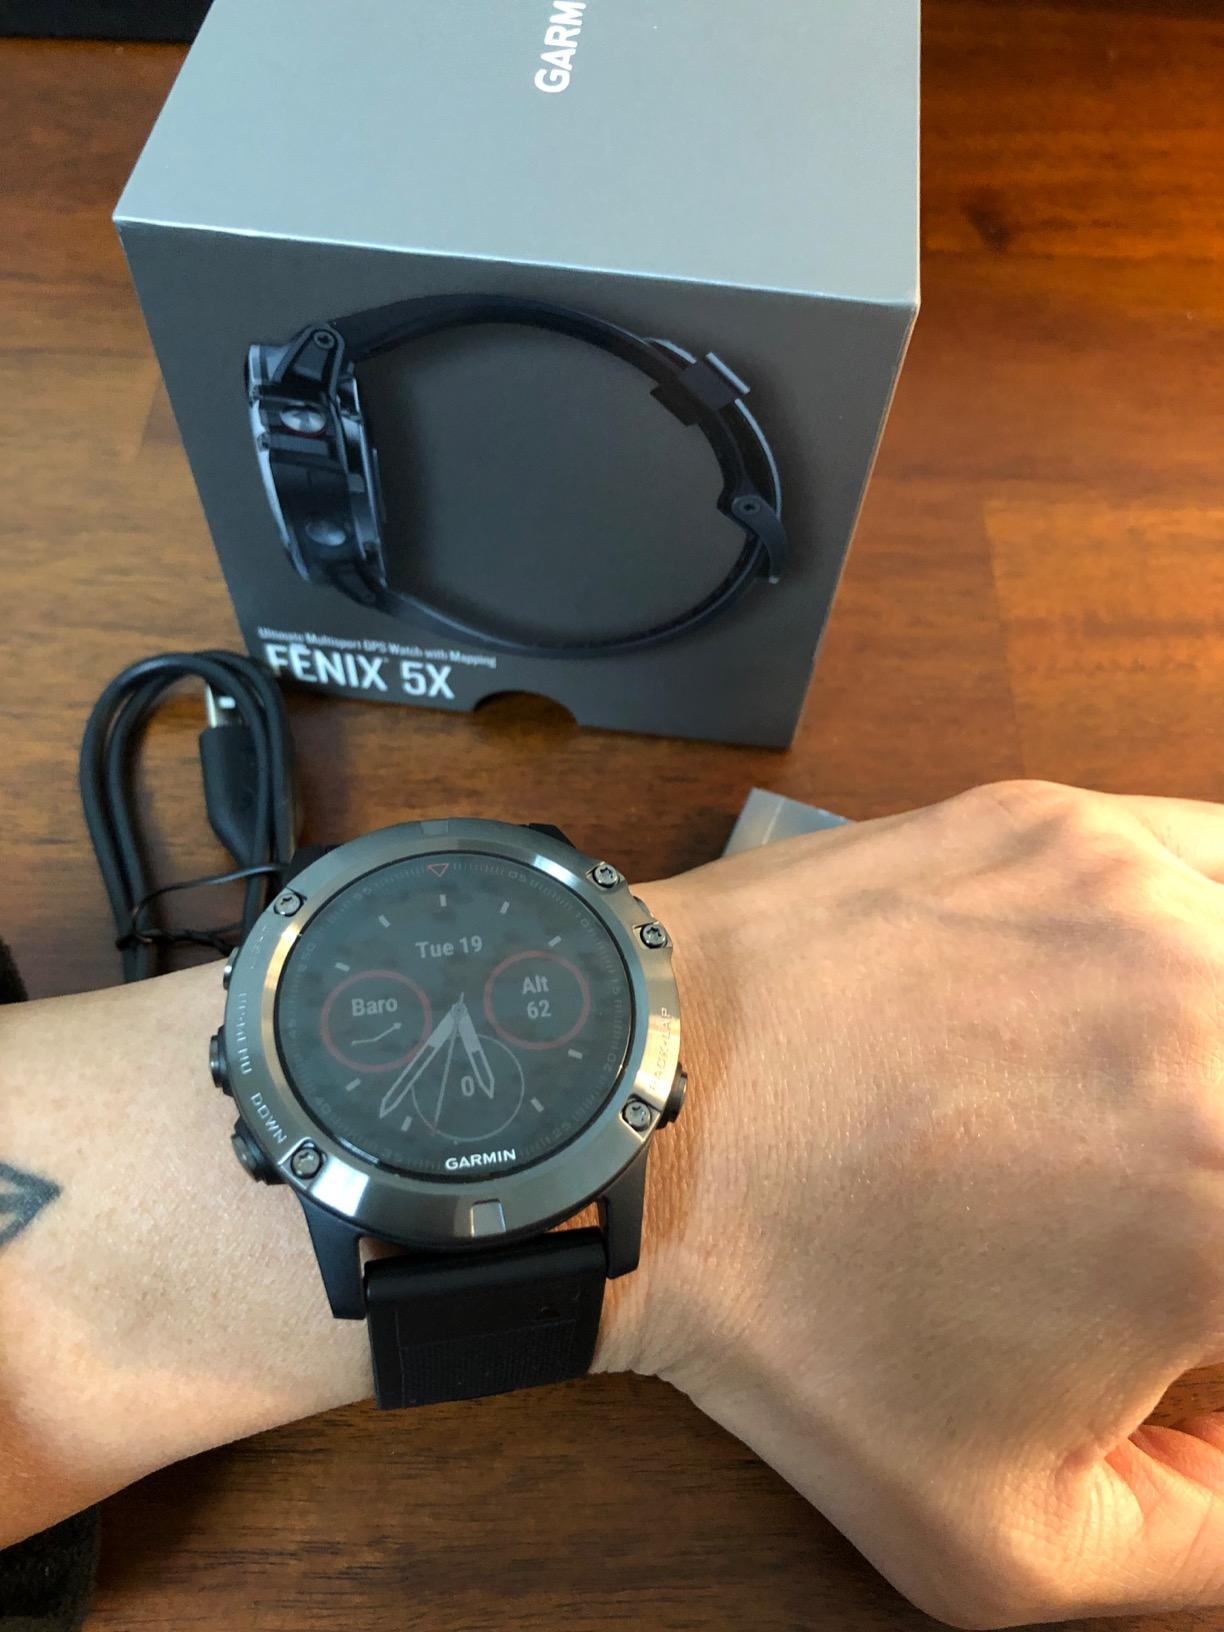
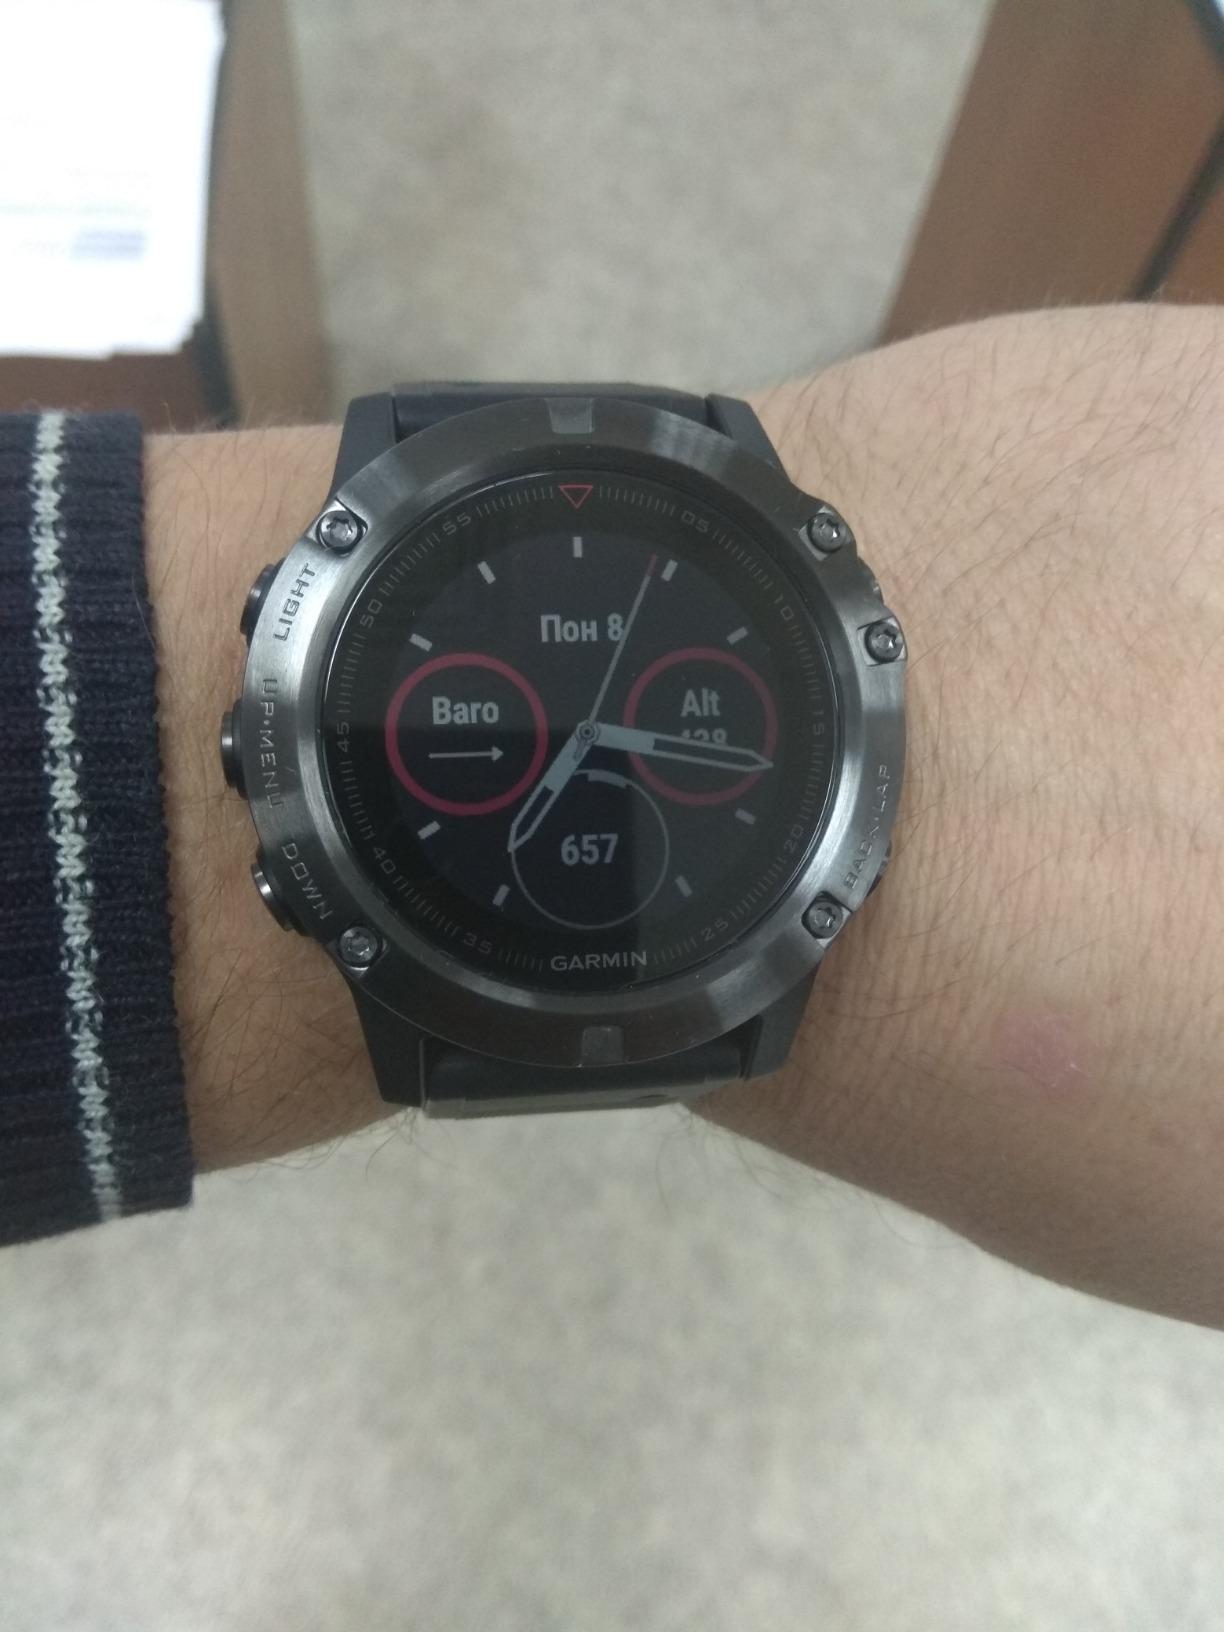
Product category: smartwatch
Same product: yes